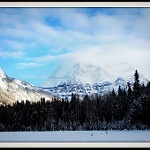
Label: mountain